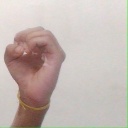
अक्षर: ऊ